Iceland

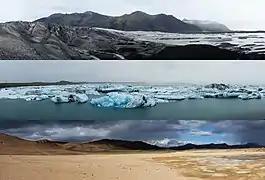
Three typical Icelandic landscapes

On 31 December 1943, the Danish–Icelandic Act of Union expired after 25 years. Beginning on 20 May 1944, Icelanders voted in a four-day plebiscite on whether to terminate the personal union with Denmark, abolish the monarchy, and establish a republic. The vote was 97% to end the union, and 95% in favour of the new republican constitution. Iceland formally became a republic on 17 June 1944, with Sveinn Björnsson as its first president.